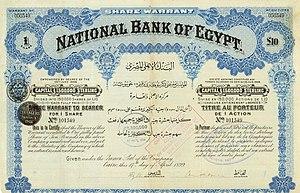
La Banque nationale d'Egypte — National Bank of Egypt, البنك الأهلي المصري — est un établissement financier égyptien. Fondé le 25 juin 1898, il est la plus ancienne et la plus importante banque du pays.